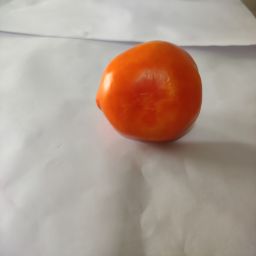
Crop: Tomato
Quality: Ripe